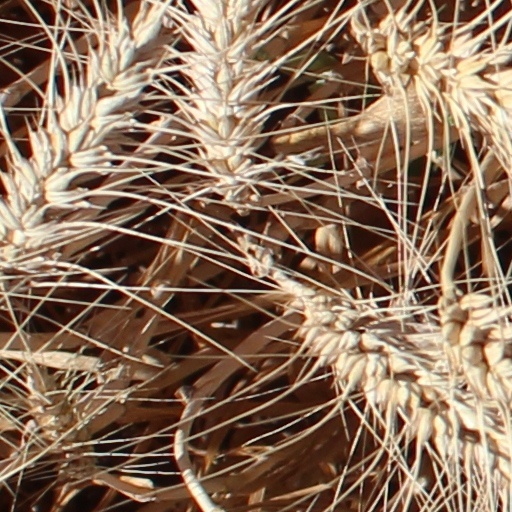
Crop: wheat